Addis's Single Rail Tramway

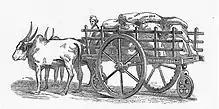
Addis' Single Rail tramway in "Roorkee Treatise on Civil Engineering in India", 1877

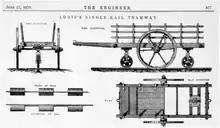
Addis's Single Rail Tramway, illustration from "The Engineer", 17 June 1870, page 377

The Addis's Single Rail Tramway was a patented monorail system invented in 1869 by William Judson Addis.